Nil (Iraq)

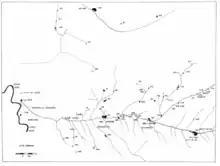
Map by McGuire Gibson showing an-Nil as well as other archaeological sites in the area.

an-Nīl was a city of medieval Iraq, located at the modern site of Niliyah. It was founded by Al-Hajjaj ibn Yusuf, the Umayyad governor of Iraq, on the canal known as the Shatt en-Nil, which was named after the Nile river. Both the canal and the city were built as part of a land reclamation project intended to increase the population of the area.